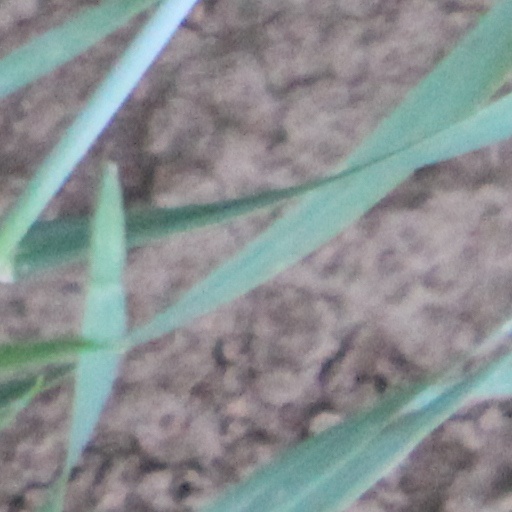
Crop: wheat